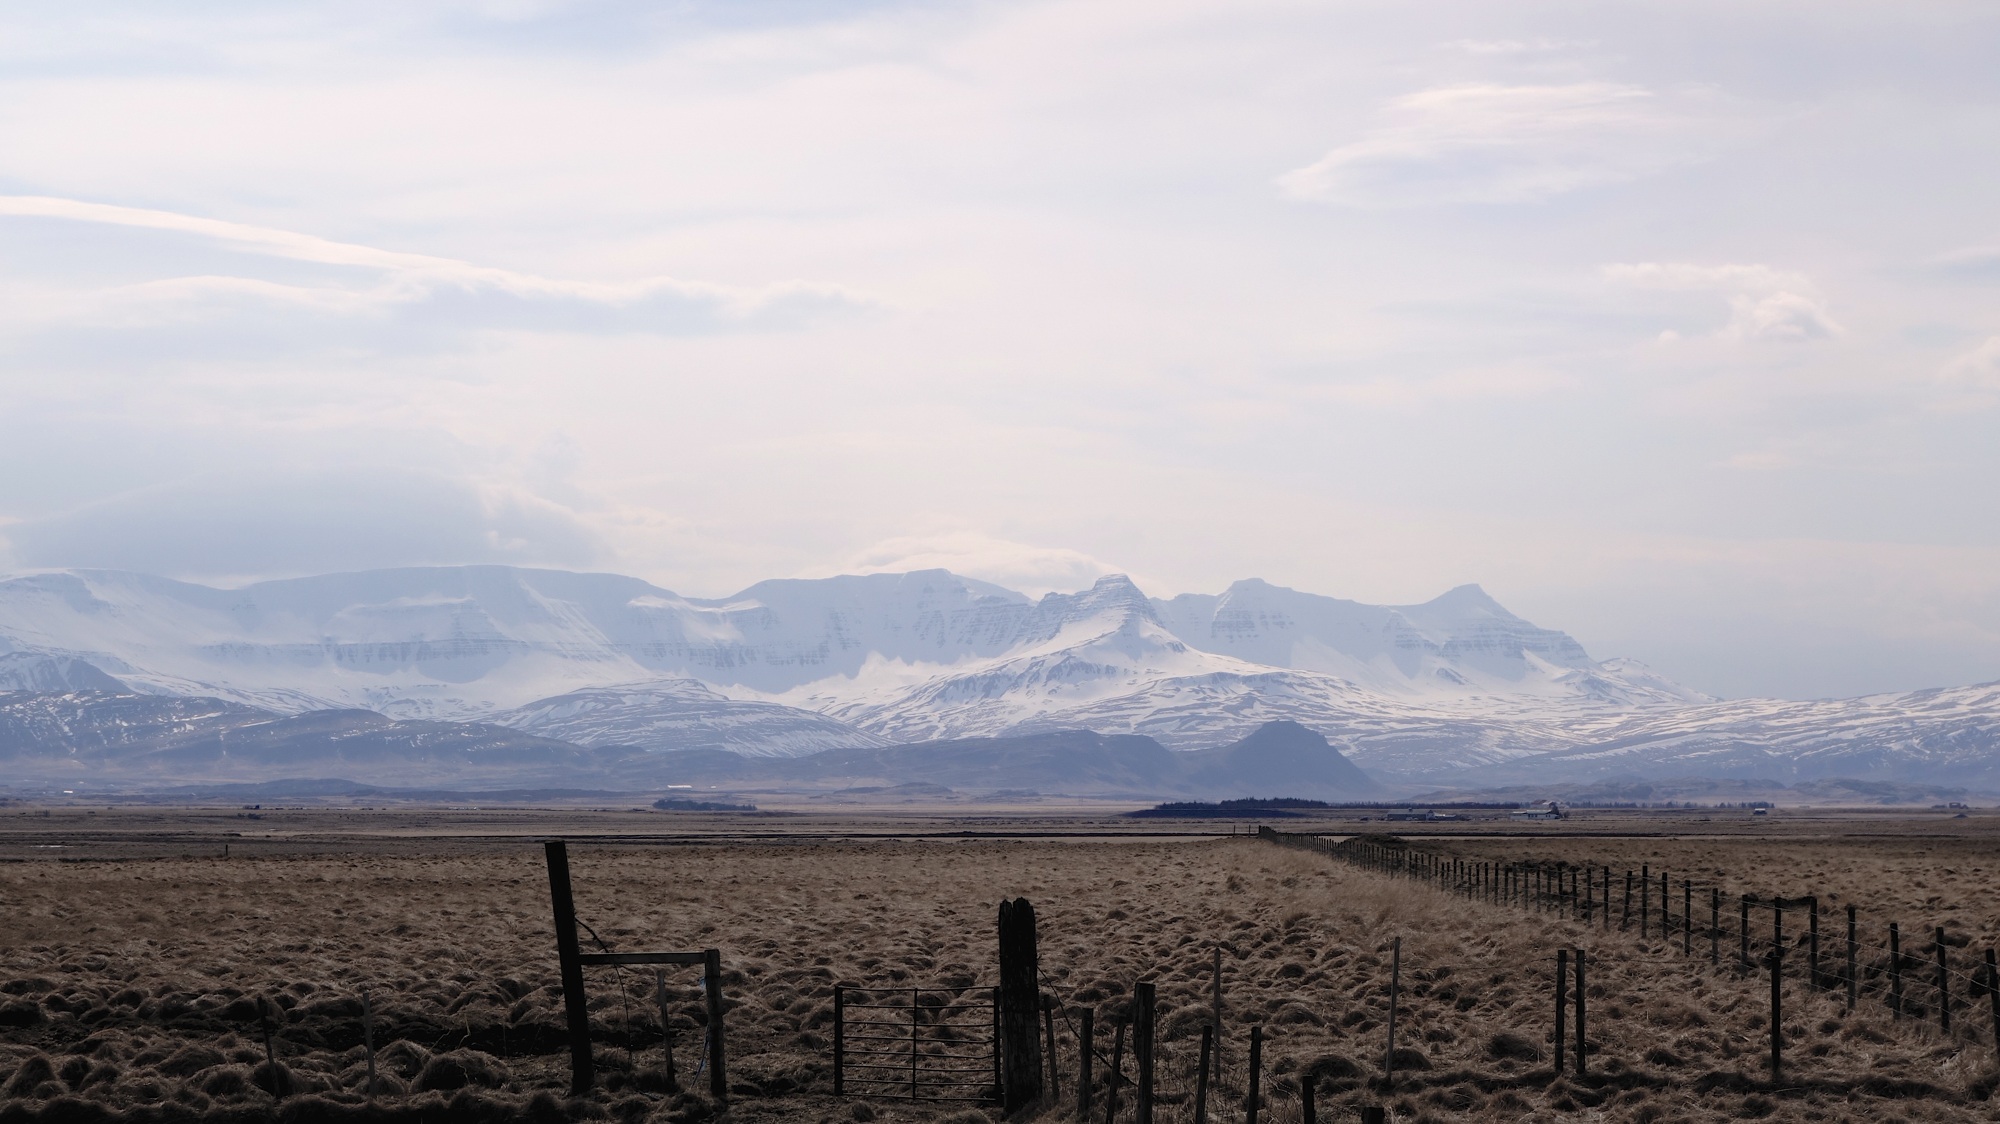
landscape, horizon, wilderness, mountain, snow, cloud, sky, field, prairie, morning, hill, desert, lake, dawn, valley, mountain range, dusk, plain, plateau, loch, steppe, rural area, landform, natural environment, geographical feature, atmospheric phenomenon, mountainous landforms